Chittagong (film)

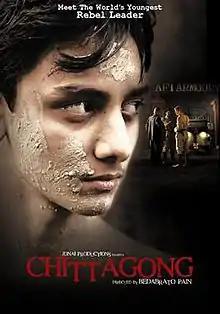
Theatrical release poster

Chittagong is a 2012 Indian historical war drama film directed by Bedabrata Pain. It stars Manoj Bajpayee in the lead role and is based upon events of British India's Chittagong Uprising. The film features music by trio Shankar–Ehsaan–Loy and sound by Resul Pookutty. The world premier of film was on 10 April 2012. "Chittagong" released on 12 October 2012 and nett grossed Rs 3.1 million at the Indian box office. This movie won the 60th National Film Awards for the Best Debut Film of a Director.